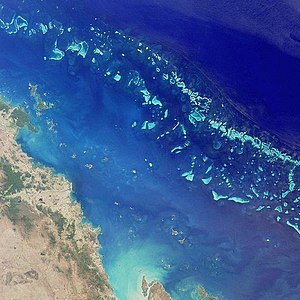
Great Barrier Reef
Satellitbillede af en del af Great Barrier Reef. Kilde NASA.
Great Barrier Reef er verdens største koralrev, der ligger i koralhavet ud for Queenslands kyst og strækker sig 2.000 kilometer parallelt med Australiens nordøstkyst og kan ses fra rummet.